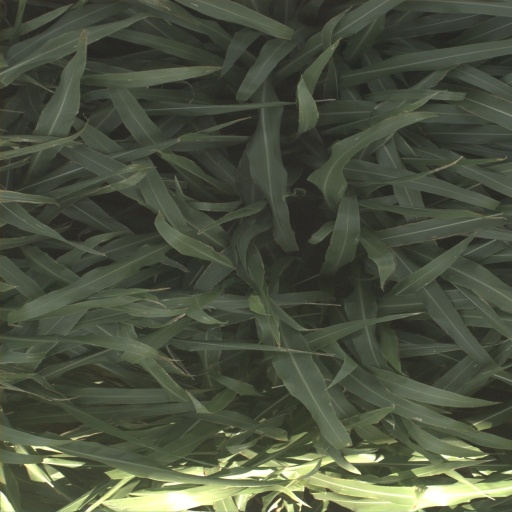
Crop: sorghum